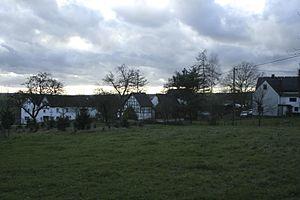
Werkhausen est une municipalité allemande située dans le land de Rhénanie-Palatinat et l'arrondissement d'Altenkirchen.